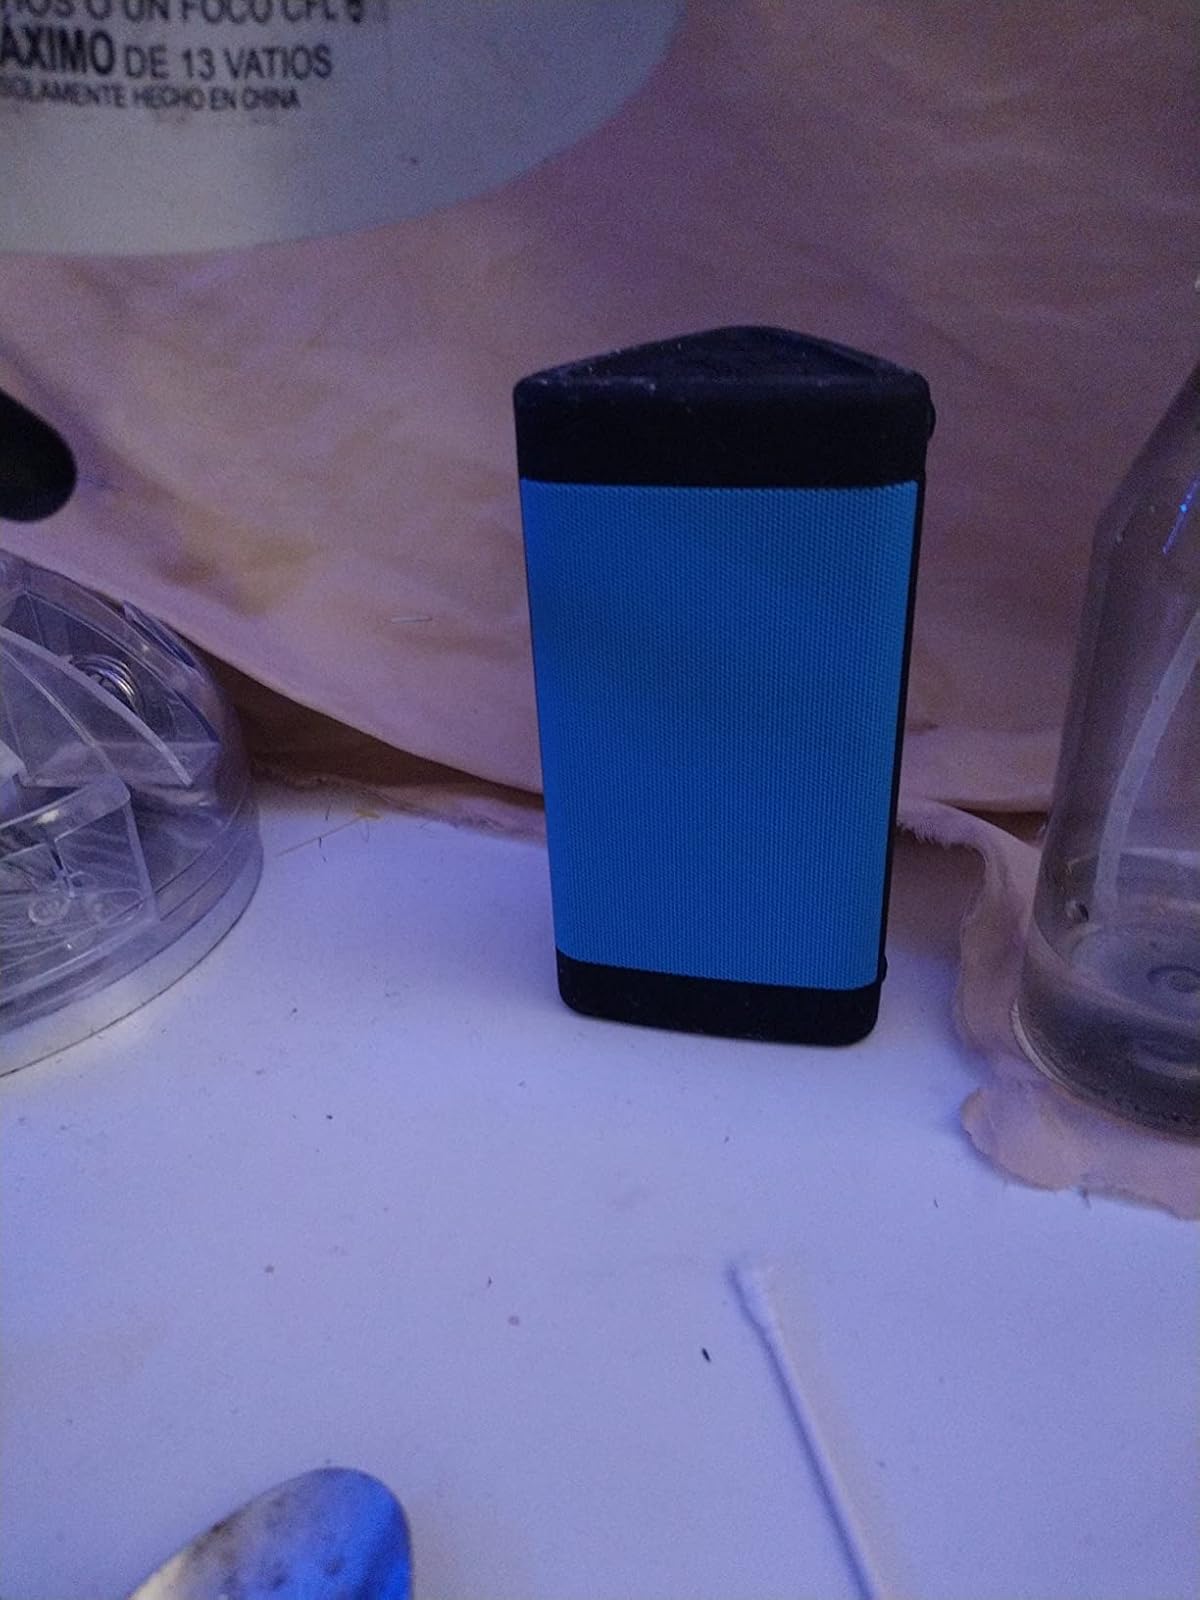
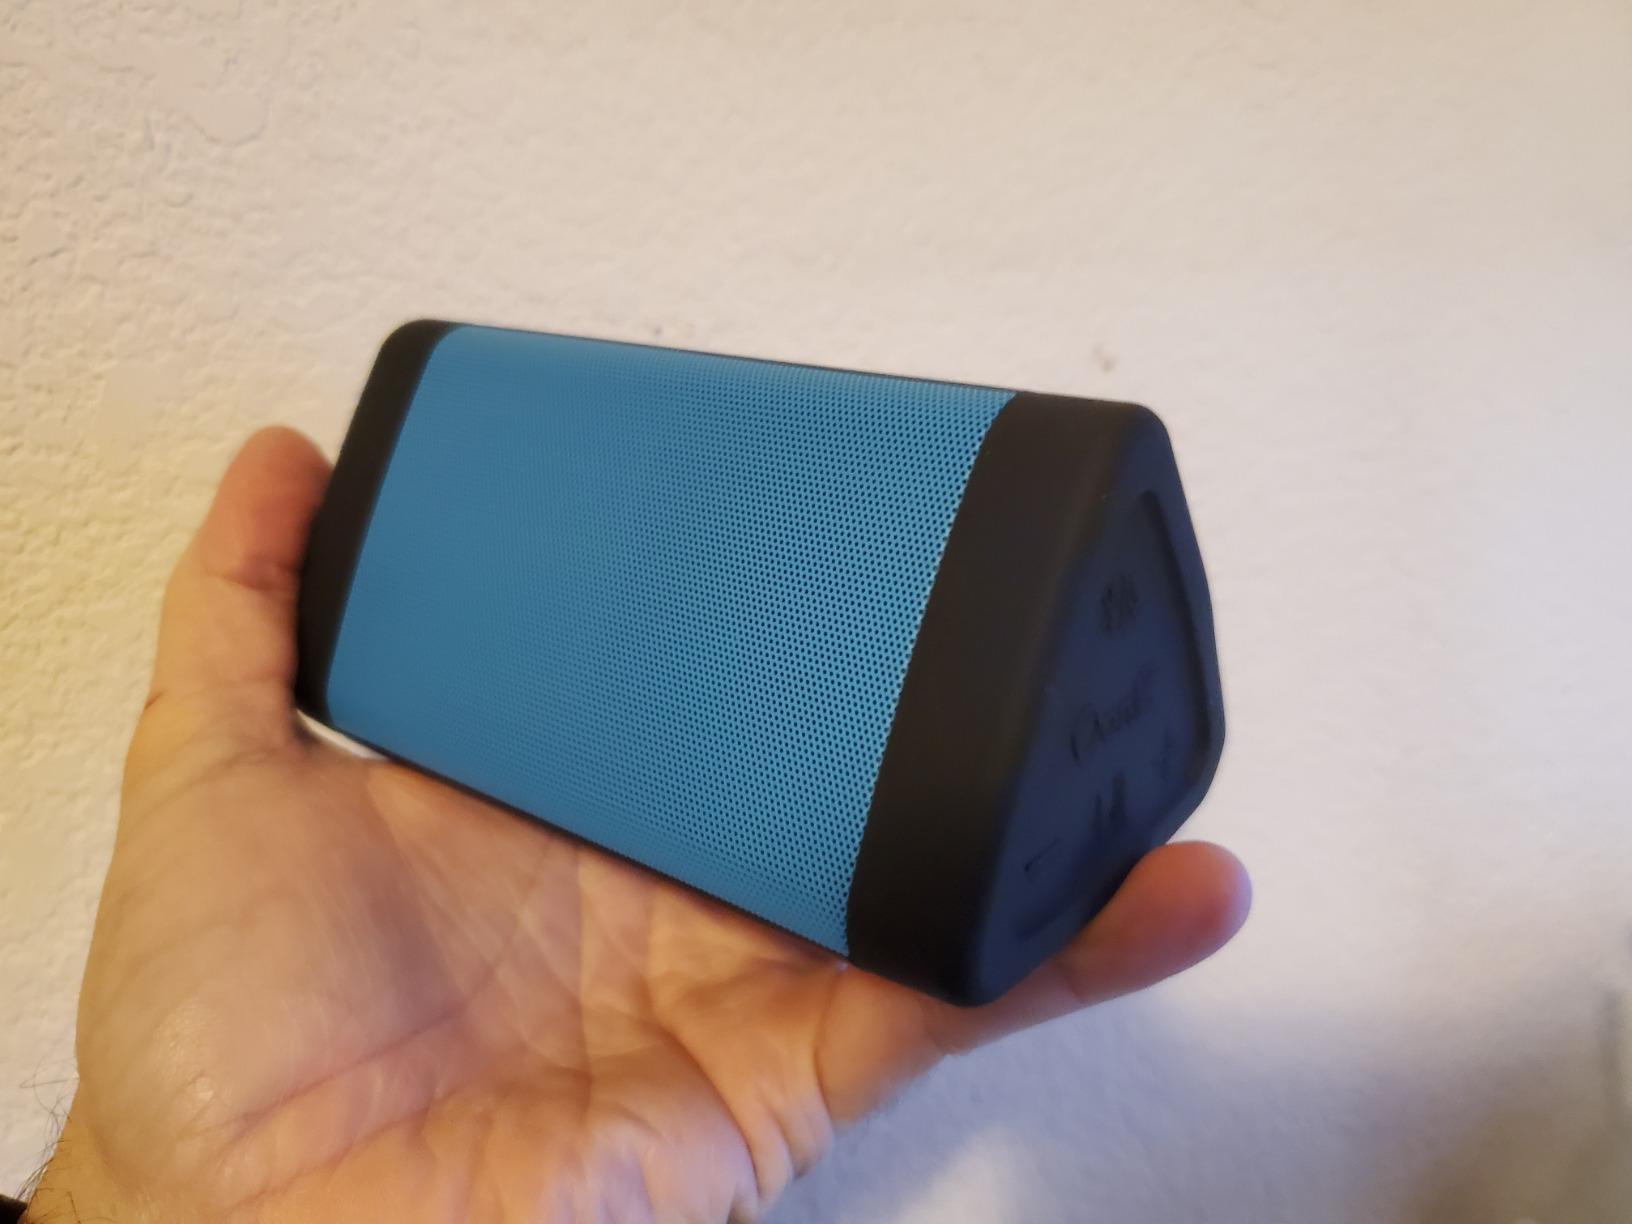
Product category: speaker
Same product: yes